PiTaPa

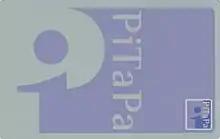
PiTaPa Basic Card

PiTaPa is a contactless smart card ticketing and electronic money system used predominantly the Kansai region of Japan. The name "PiTaPa" from "Postpay IC for Touch and Pay". In the Osaka area, PiTaPa is usable on the Osaka Municipal Subway and New Tram, Keihan Electric Railway, and Hankyu Railway. It launched on August 1, 2004.